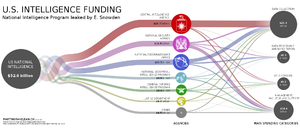
Les révélations d'Edward Snowden commencent avec un important volume de documents transmis par l'ancien agent de la CIA et consultant de la NSA Edward Snowden à deux journalistes, Glenn Greenwald et Laura Poitras, et progressivement rendus publics à partir du 6 juin 2013 à travers plusieurs titres de presse. Elles concernent la surveillance mondiale d'internet, mais aussi des téléphones portables et autres moyens de communications, principalement par la NSA.
La communauté du renseignement des États-Unis, créée le 4 décembre 1981 par l'Ordre exécutif 12333 du président des États-Unis Ronald Reagan, regroupe 17 services de renseignement des États-Unis appartenant à plusieurs ministères.